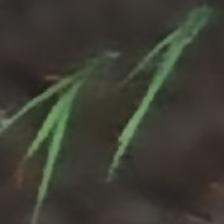
Label: clustered